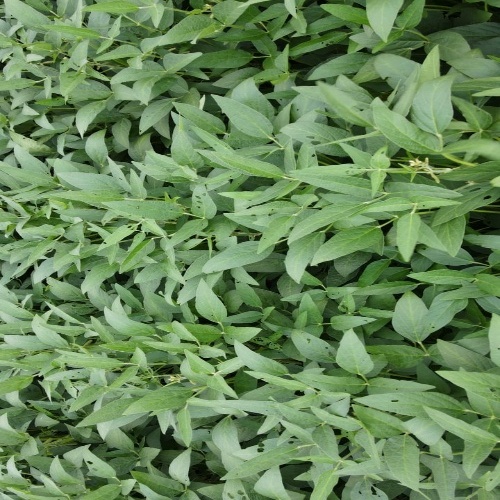
Label: Diabrotica_speciosa